Thomas Herrion

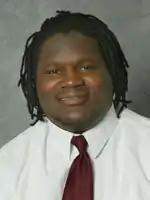
Herrion with the Utah Utes in 2003

Thomas Lovell Herrion (December 15, 1981 – August 20, 2005) was an American football offensive guard in the National Football League (NFL) for the Dallas Cowboys and San Francisco 49ers. He also was a member of the Hamburg Sea Devils in NFL Europe. He played college football at the University of Utah.